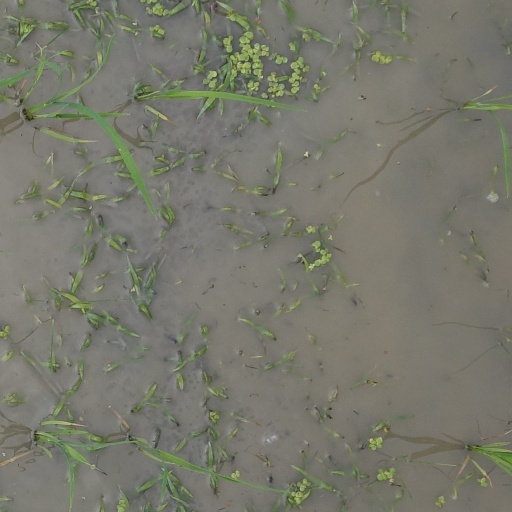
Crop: rice